Tim Gajser

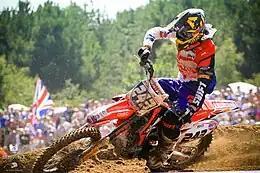
Gajser in 2015 at the MXGP of Lommel, Belgium

In 2015, Gajser won his first World Championship in the MX2 class. He won 5 Grand Prix's that year and finished on the podium 8 out of 18 rounds.